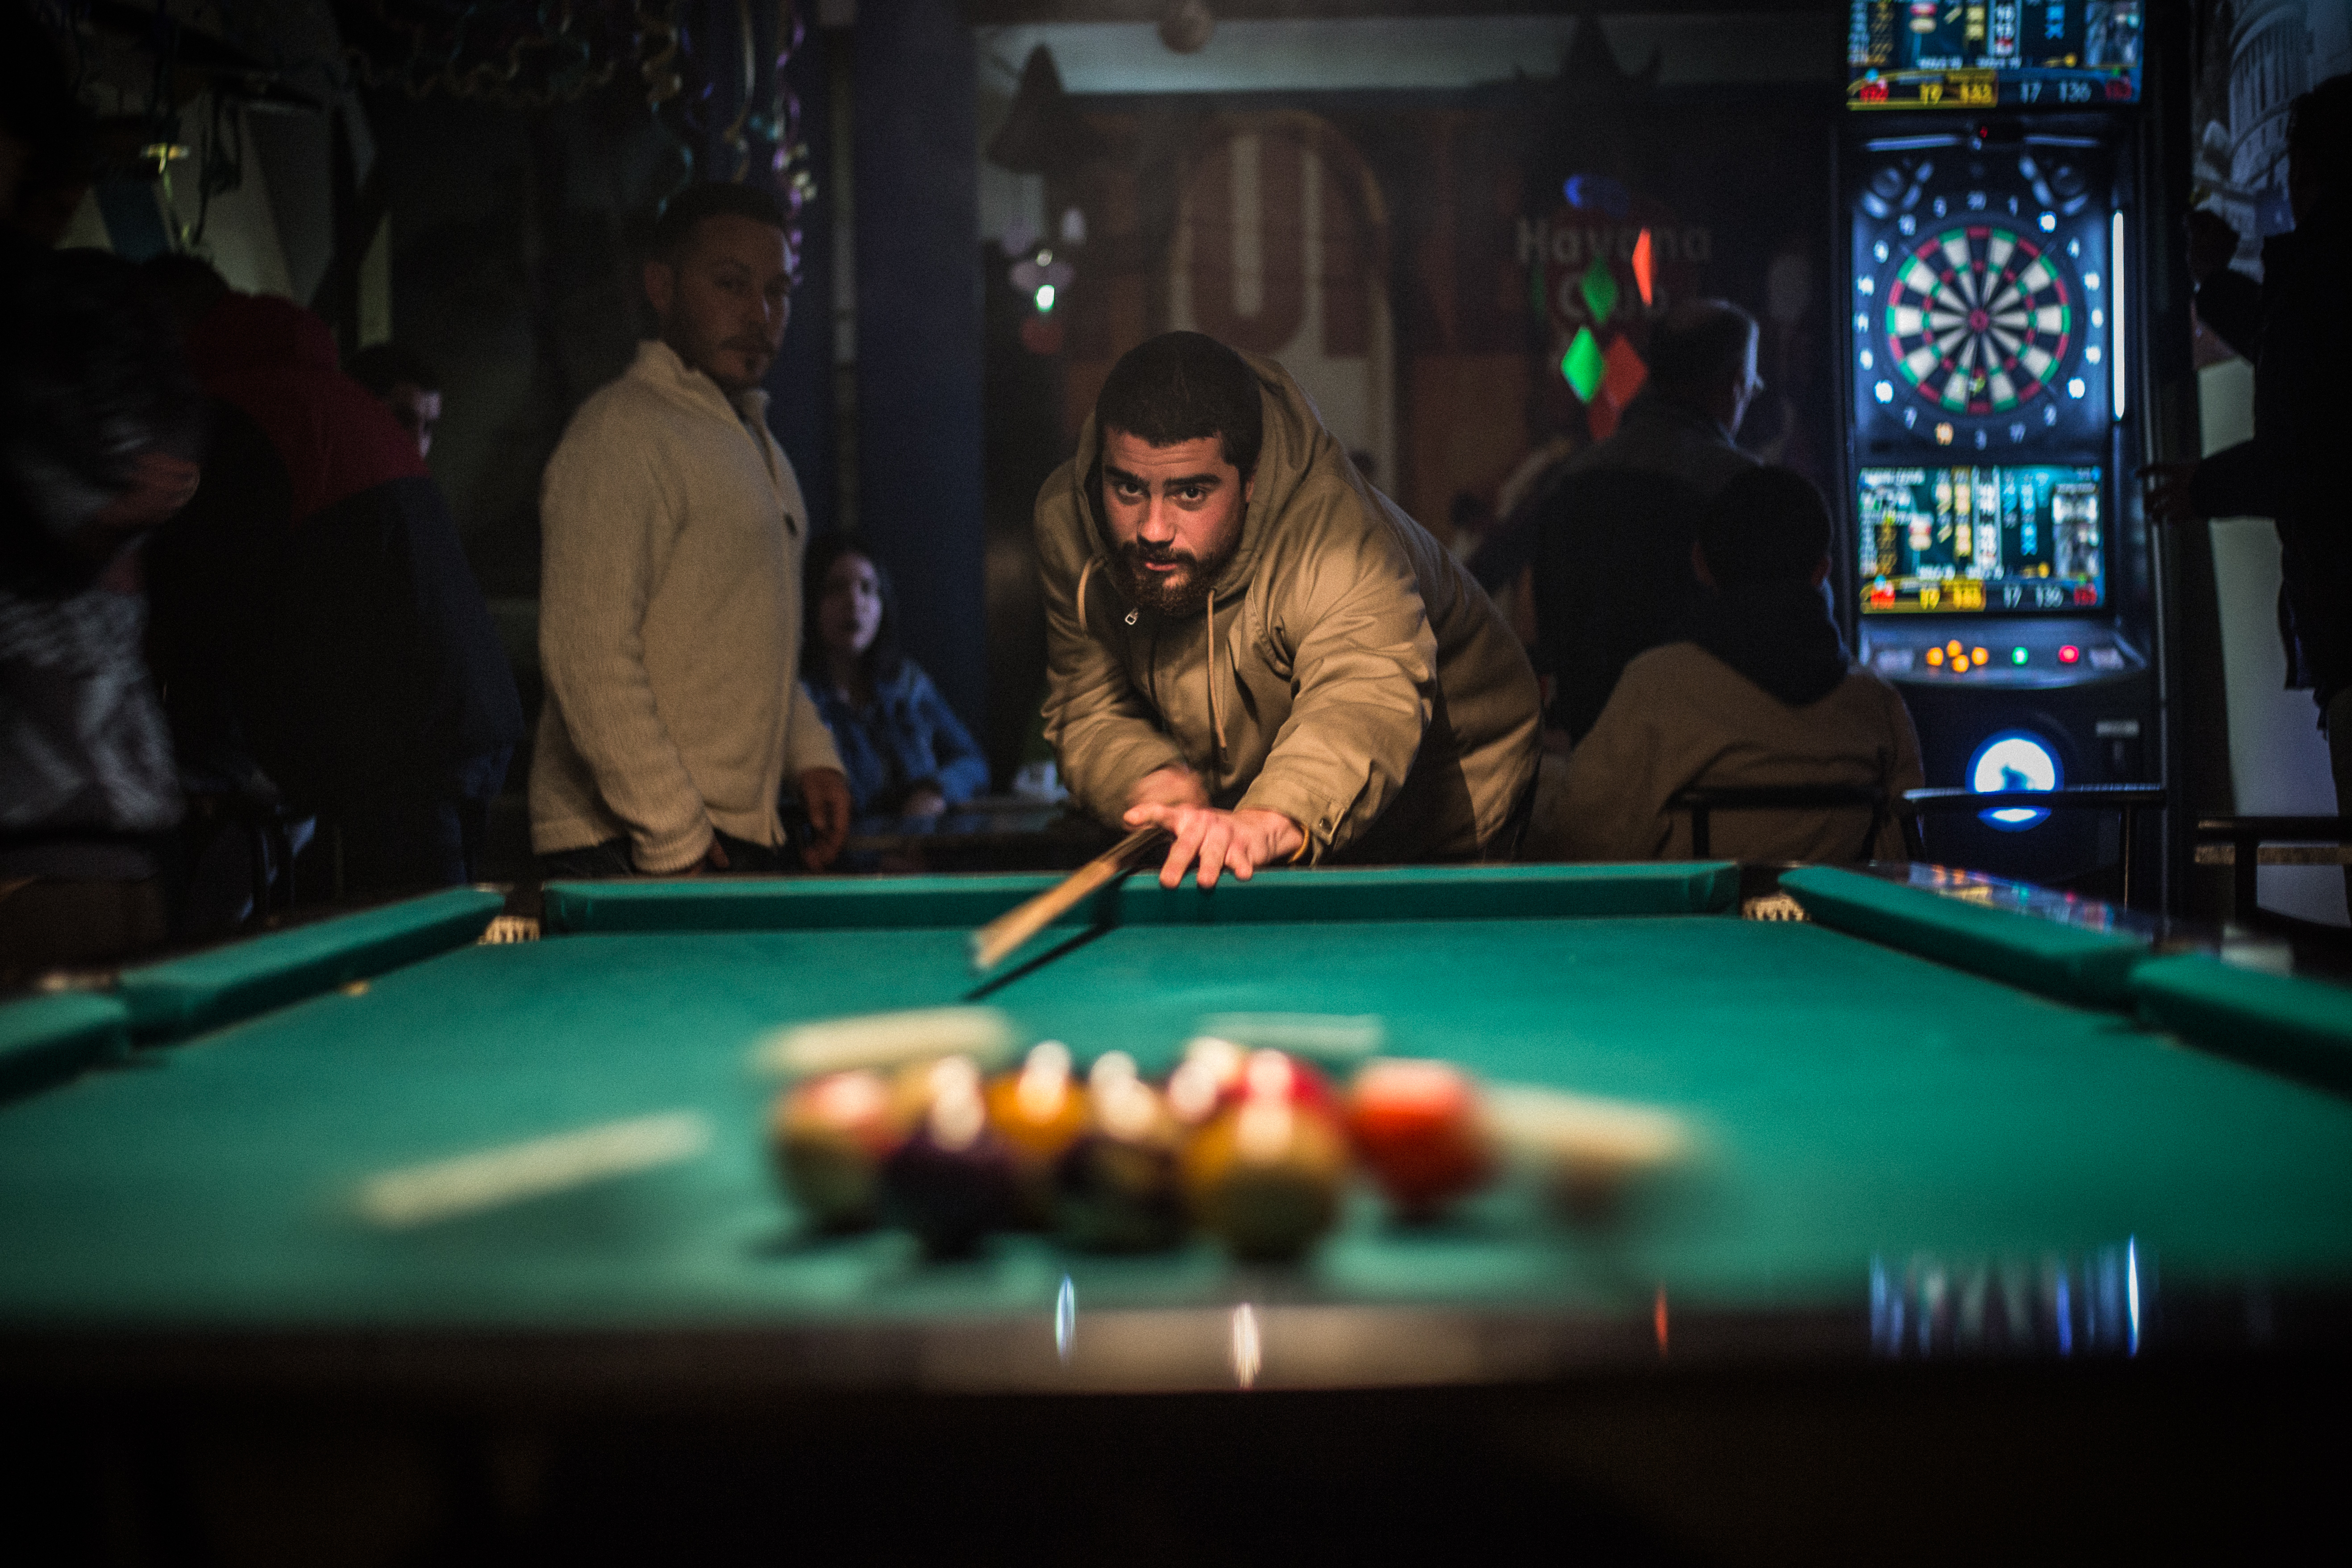
game, recreation, pool, sports, ball, games, snooker, screenshot, billiard, pocket billiards, indoor games and sports, cue sports, recreation room, billiard room, carom billiards, english billiards